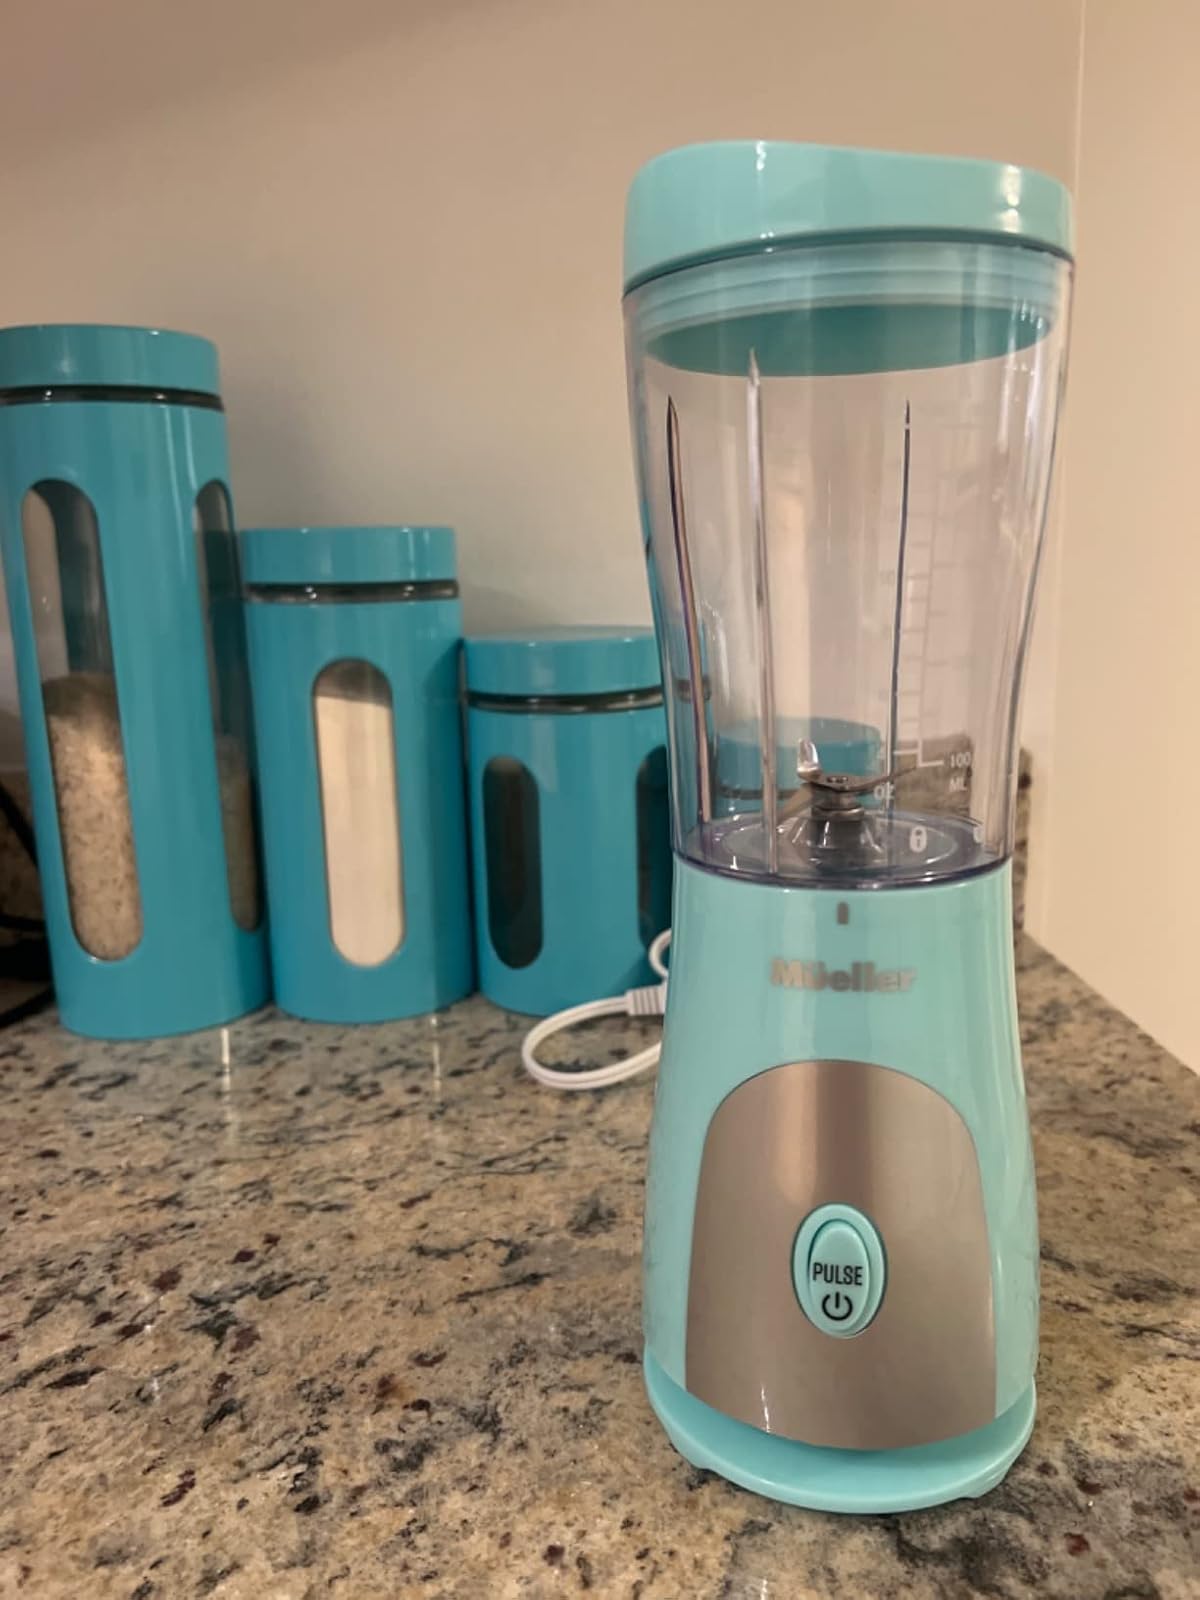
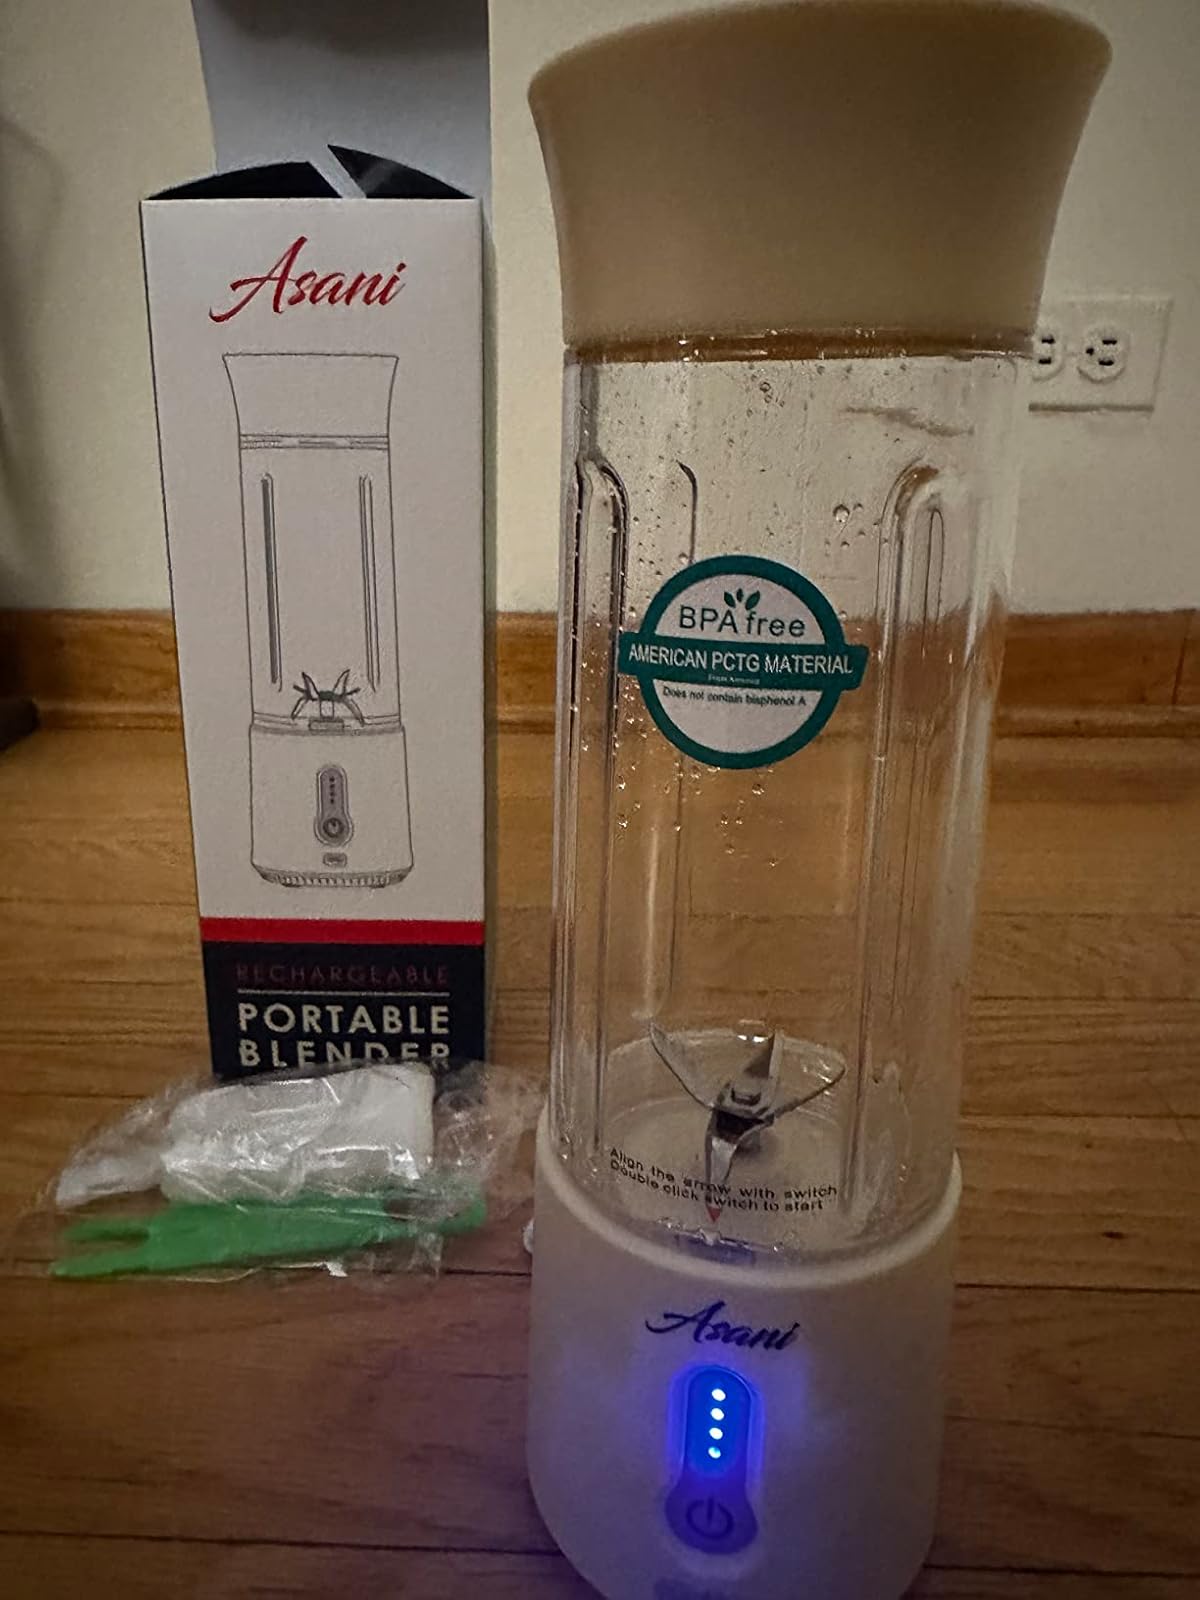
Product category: items_blender
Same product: no